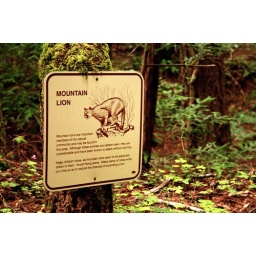
mountain lions in the area